Sergei Shumilin

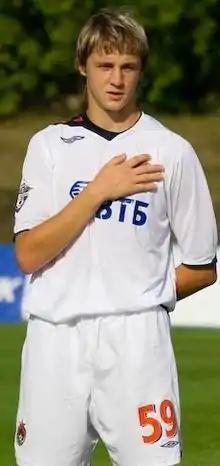
Sergei Shumilin (2007)

Sergei Ivanovich Shumilin (born 21 February 1990) is a Russian former professional football player.